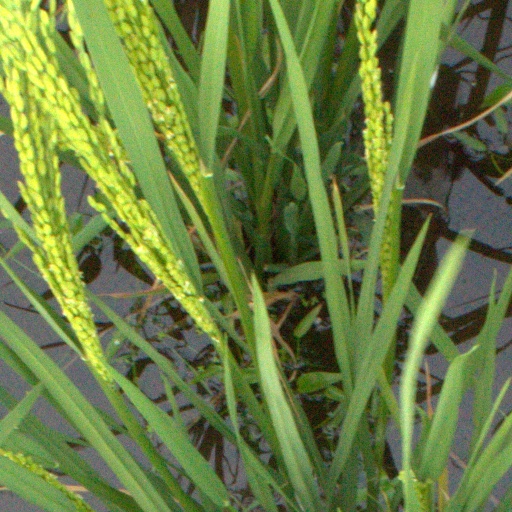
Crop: rice